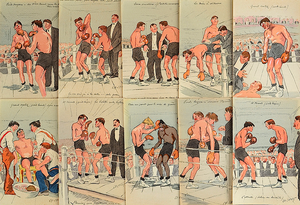
Charles Louis Alexandre Chivot, est un artiste peintre, sculpteur et illustrateur français.